Colorado Labor Wars

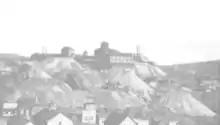
The Vindicator mine, Cripple Creek district, Colorado, site of a deadly explosion in 1903.

On 21 November 1903, two management employees at the Vindicator mine were killed by an explosion at the 600 foot level. The coroner's jury could not determine what had caused the explosion. Although the mine was heavily guarded by soldiers and no unauthorized personnel were permitted to approach, the CCMOA blamed the explosion on the WFM. Fifteen strike leaders were arrested but were never prosecuted.